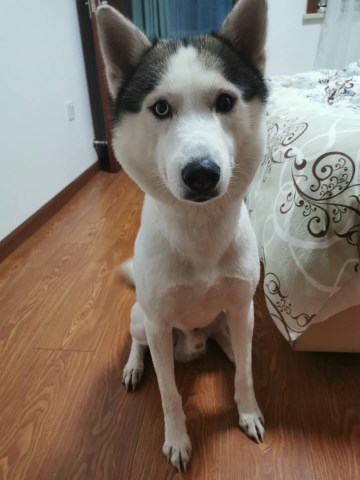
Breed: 1160-n000003-Siberian_husky